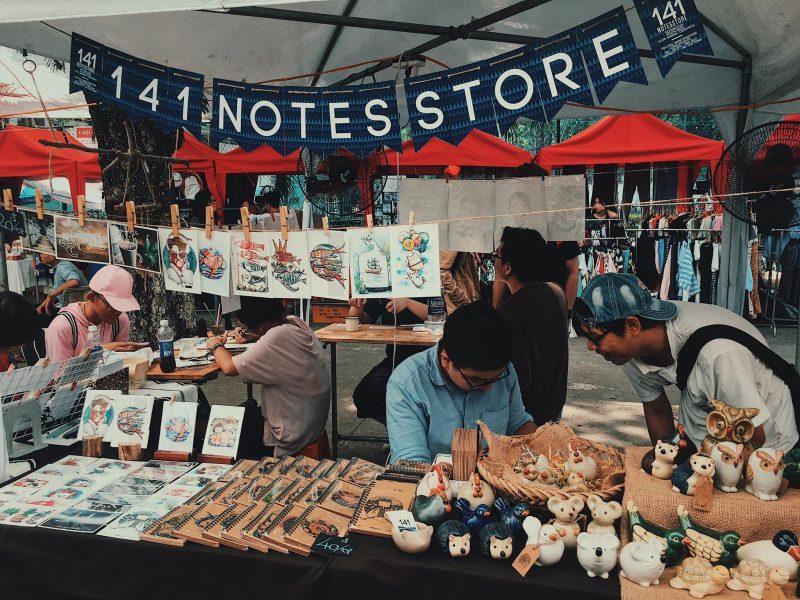
ở bên trong cửa hàng có sự xuất hiện của nhiều món đồ lưu niệm